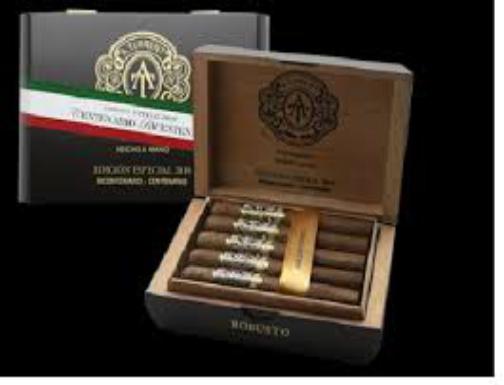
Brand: A. Turrent
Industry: Necessities